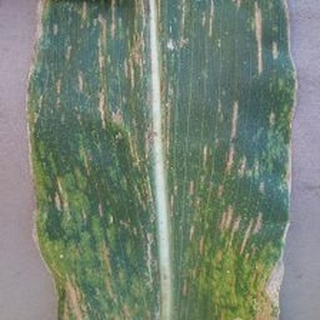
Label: corn_gray_leaf_spot